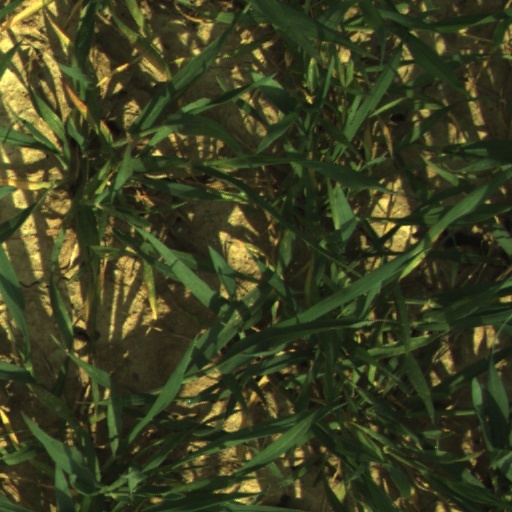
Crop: wheat